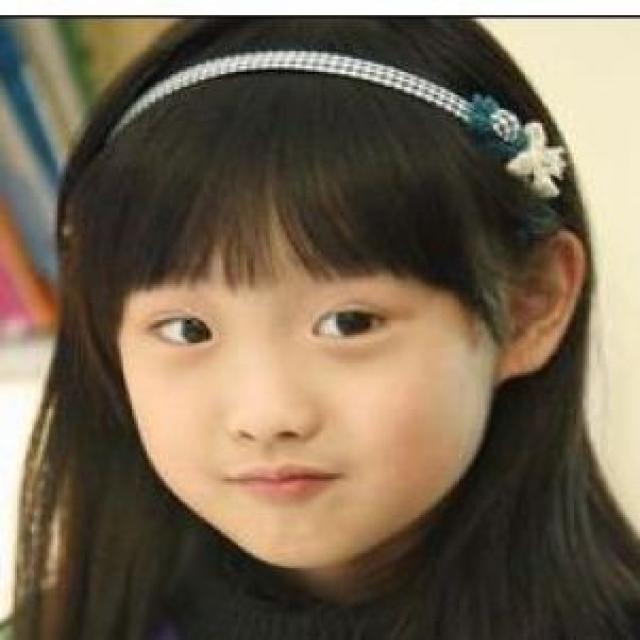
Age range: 0-12